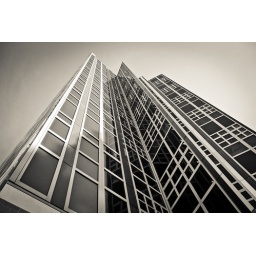
Gonda (Goldschmied) Building at UCLA in black & white